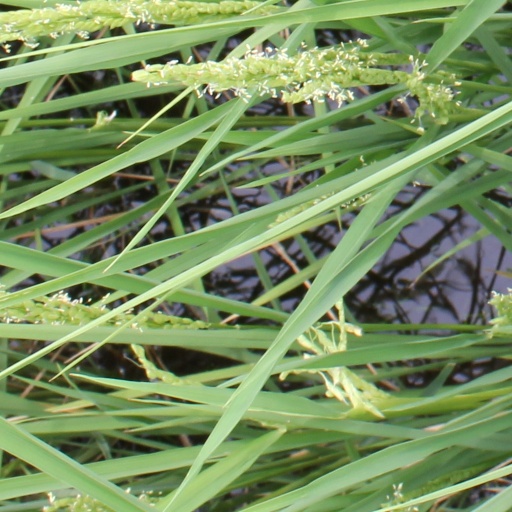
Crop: rice